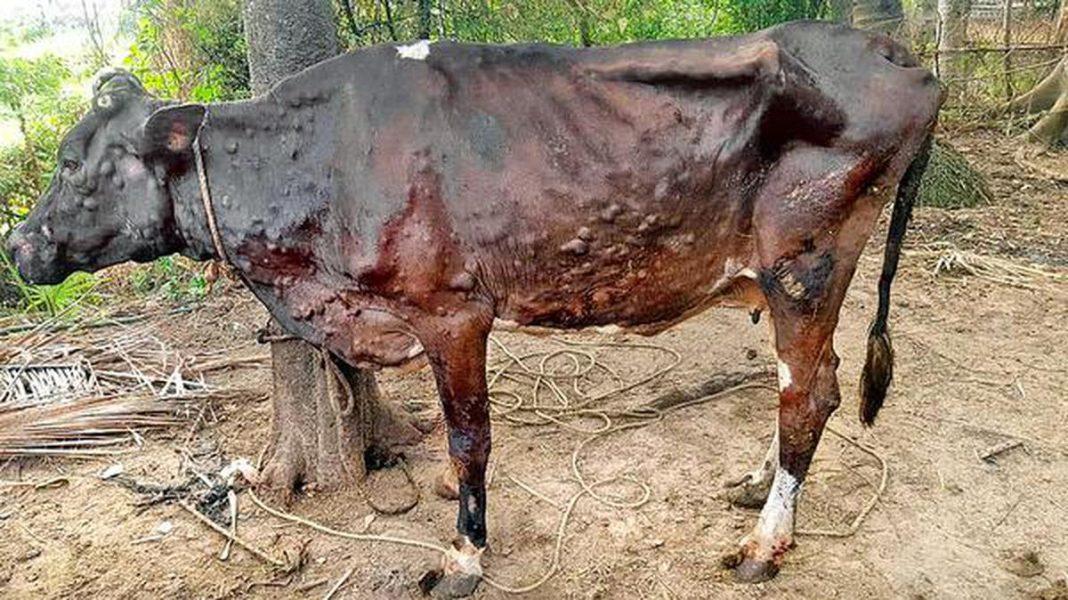
Maradhi ya Ng'ombe huwa ni ya aina mbalimbali na hapa kuna Ng'ombe mweusi ambaye amefungwa kwenye mti na tunaona ako na ugonjwa fulani na amefungwa hapa ili asiweze kuambukiza wengine.